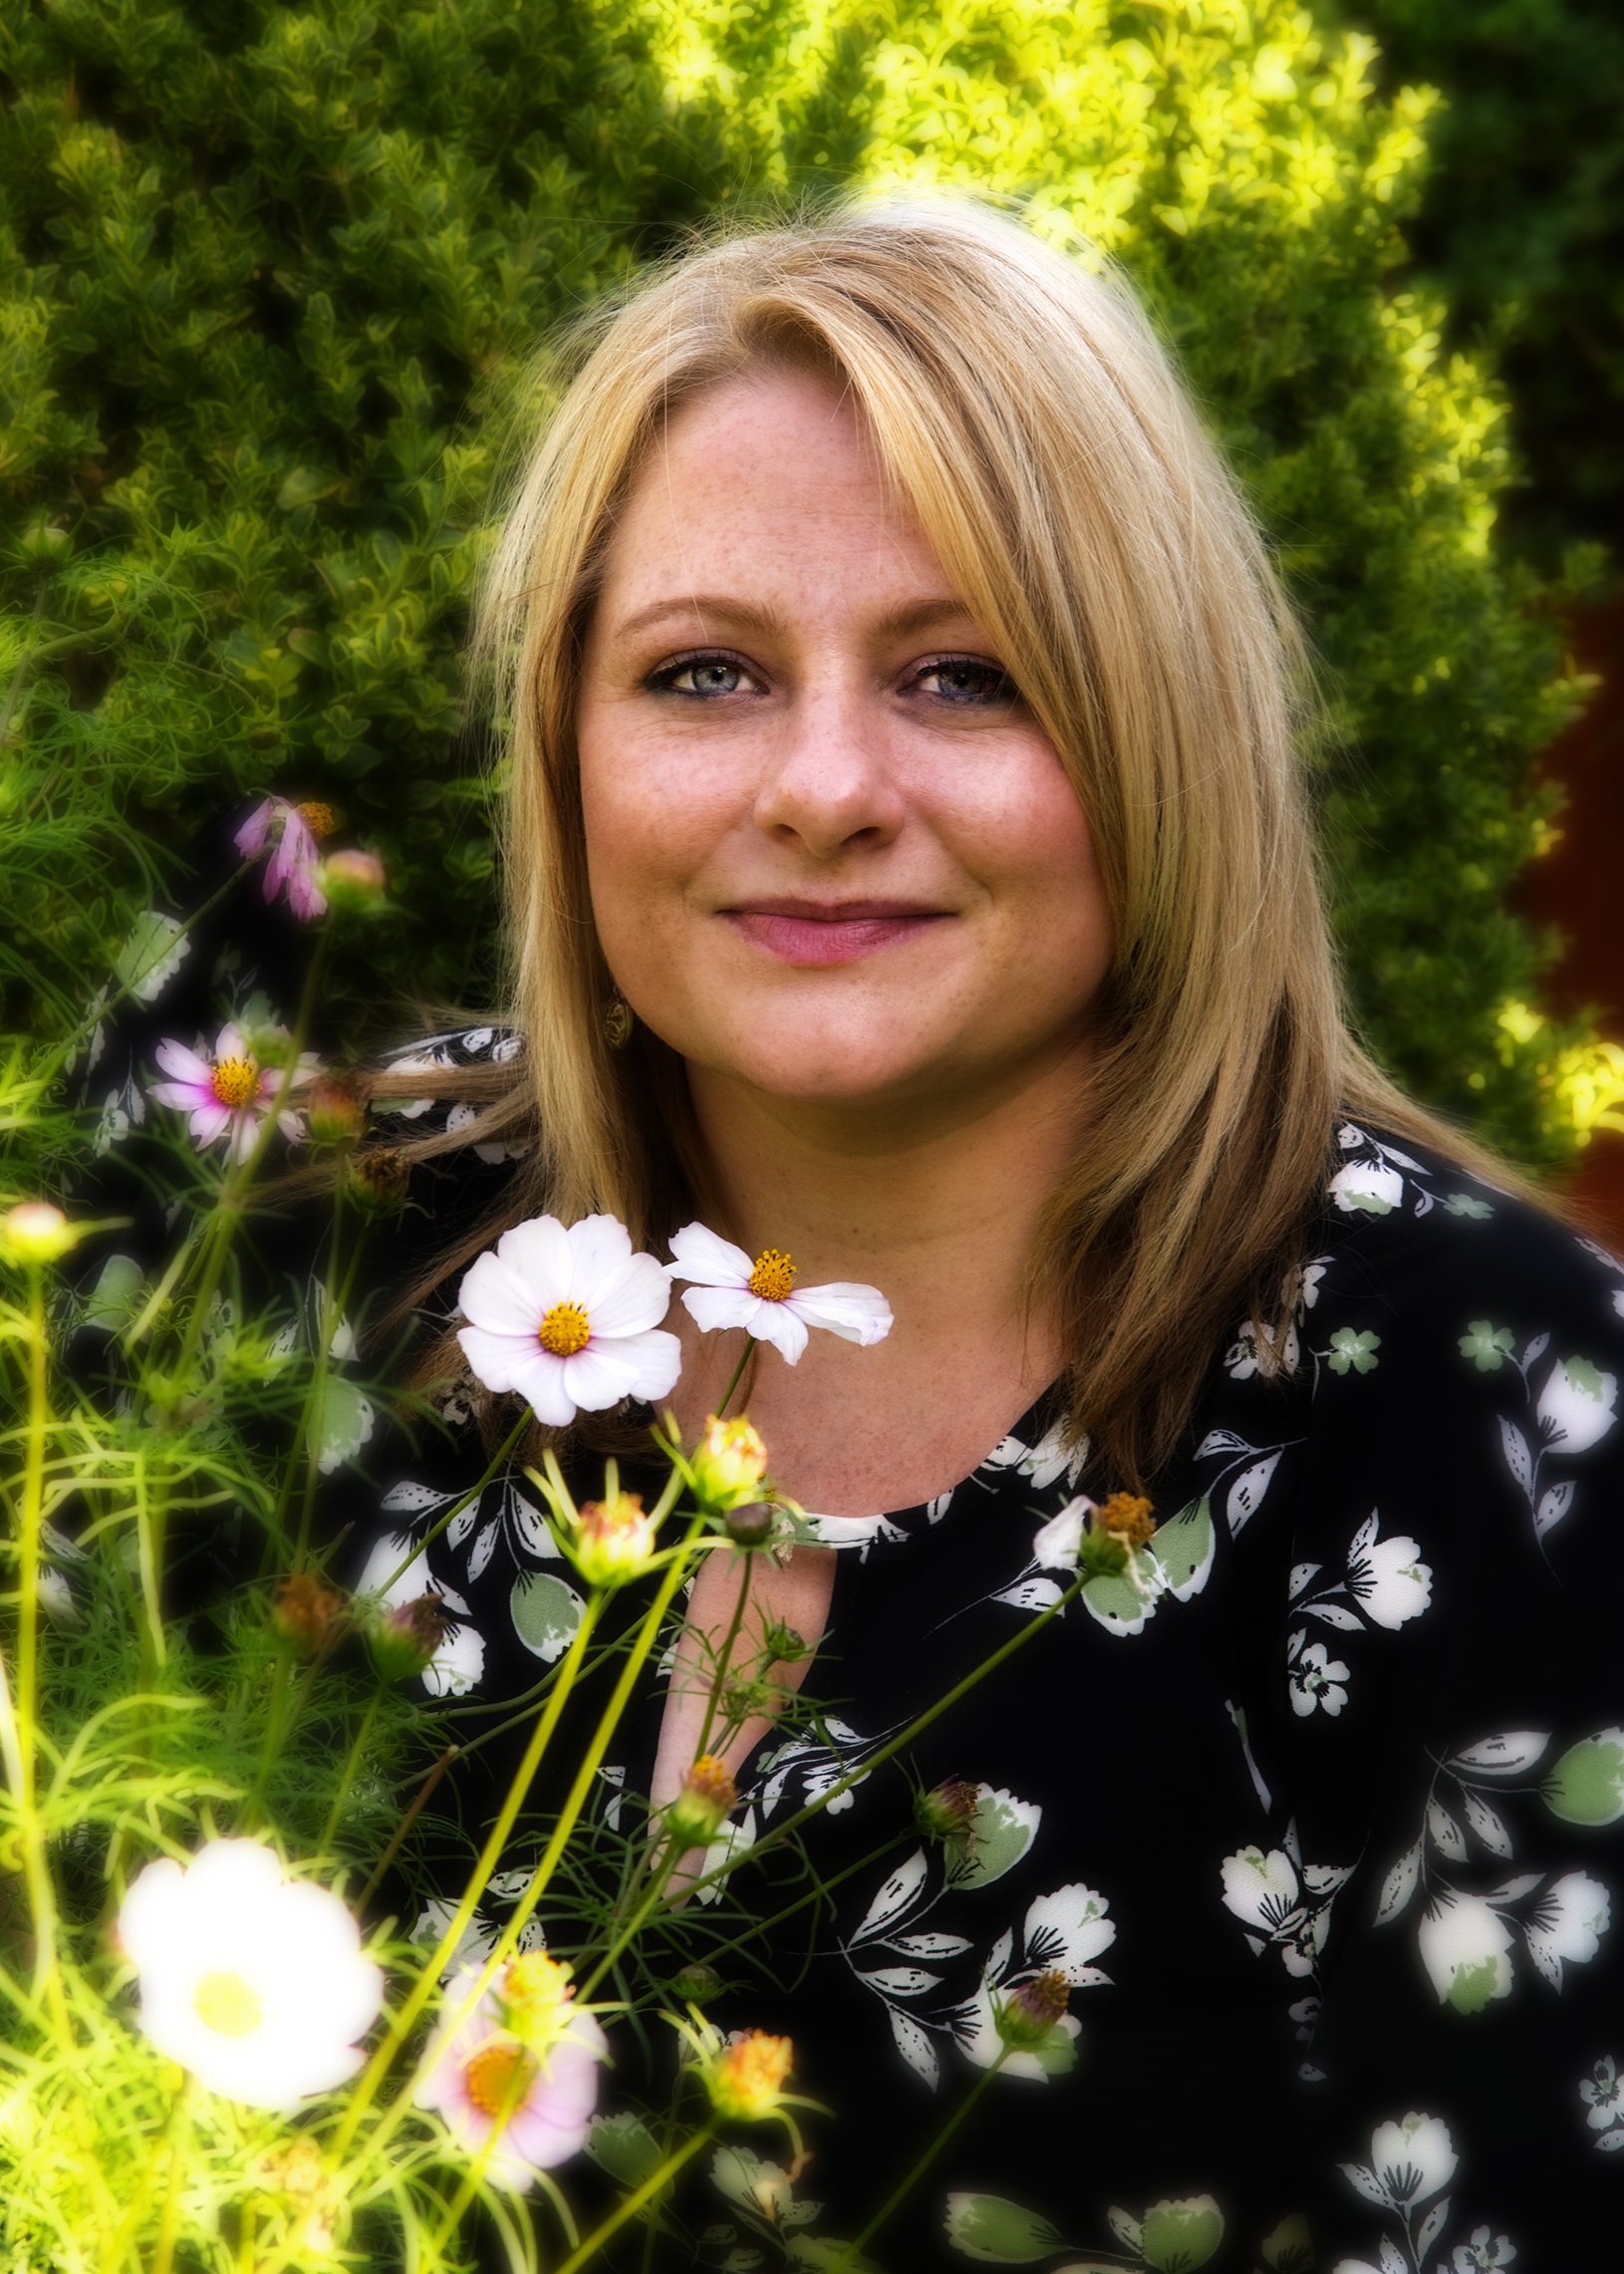
grass, person, people, plant, girl, woman, flower, portrait, young, spring, green, autumn, botany, lady, flora, facial expression, season, smile, eyes, beauty, beautiful, beautiful women, floristry, portrait photography